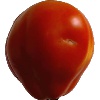
Label: Tomato 1